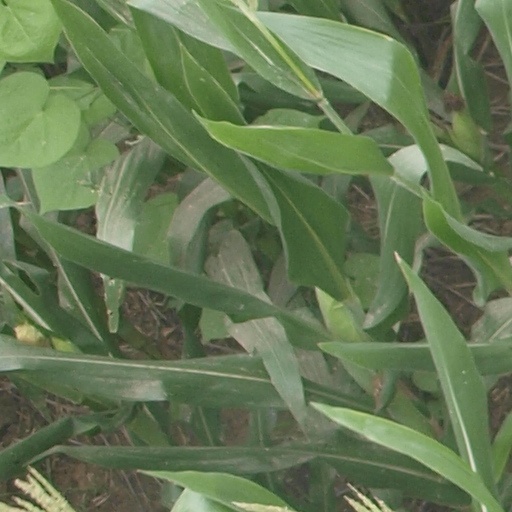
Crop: maize; corn